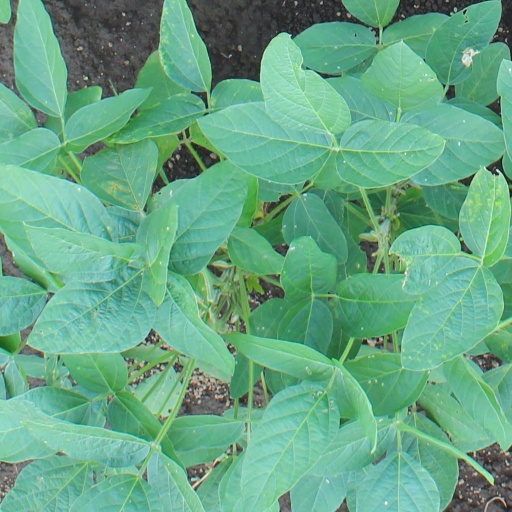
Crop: soybean